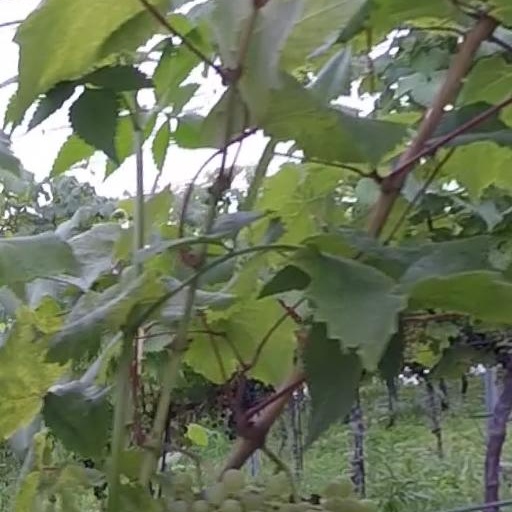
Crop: grape